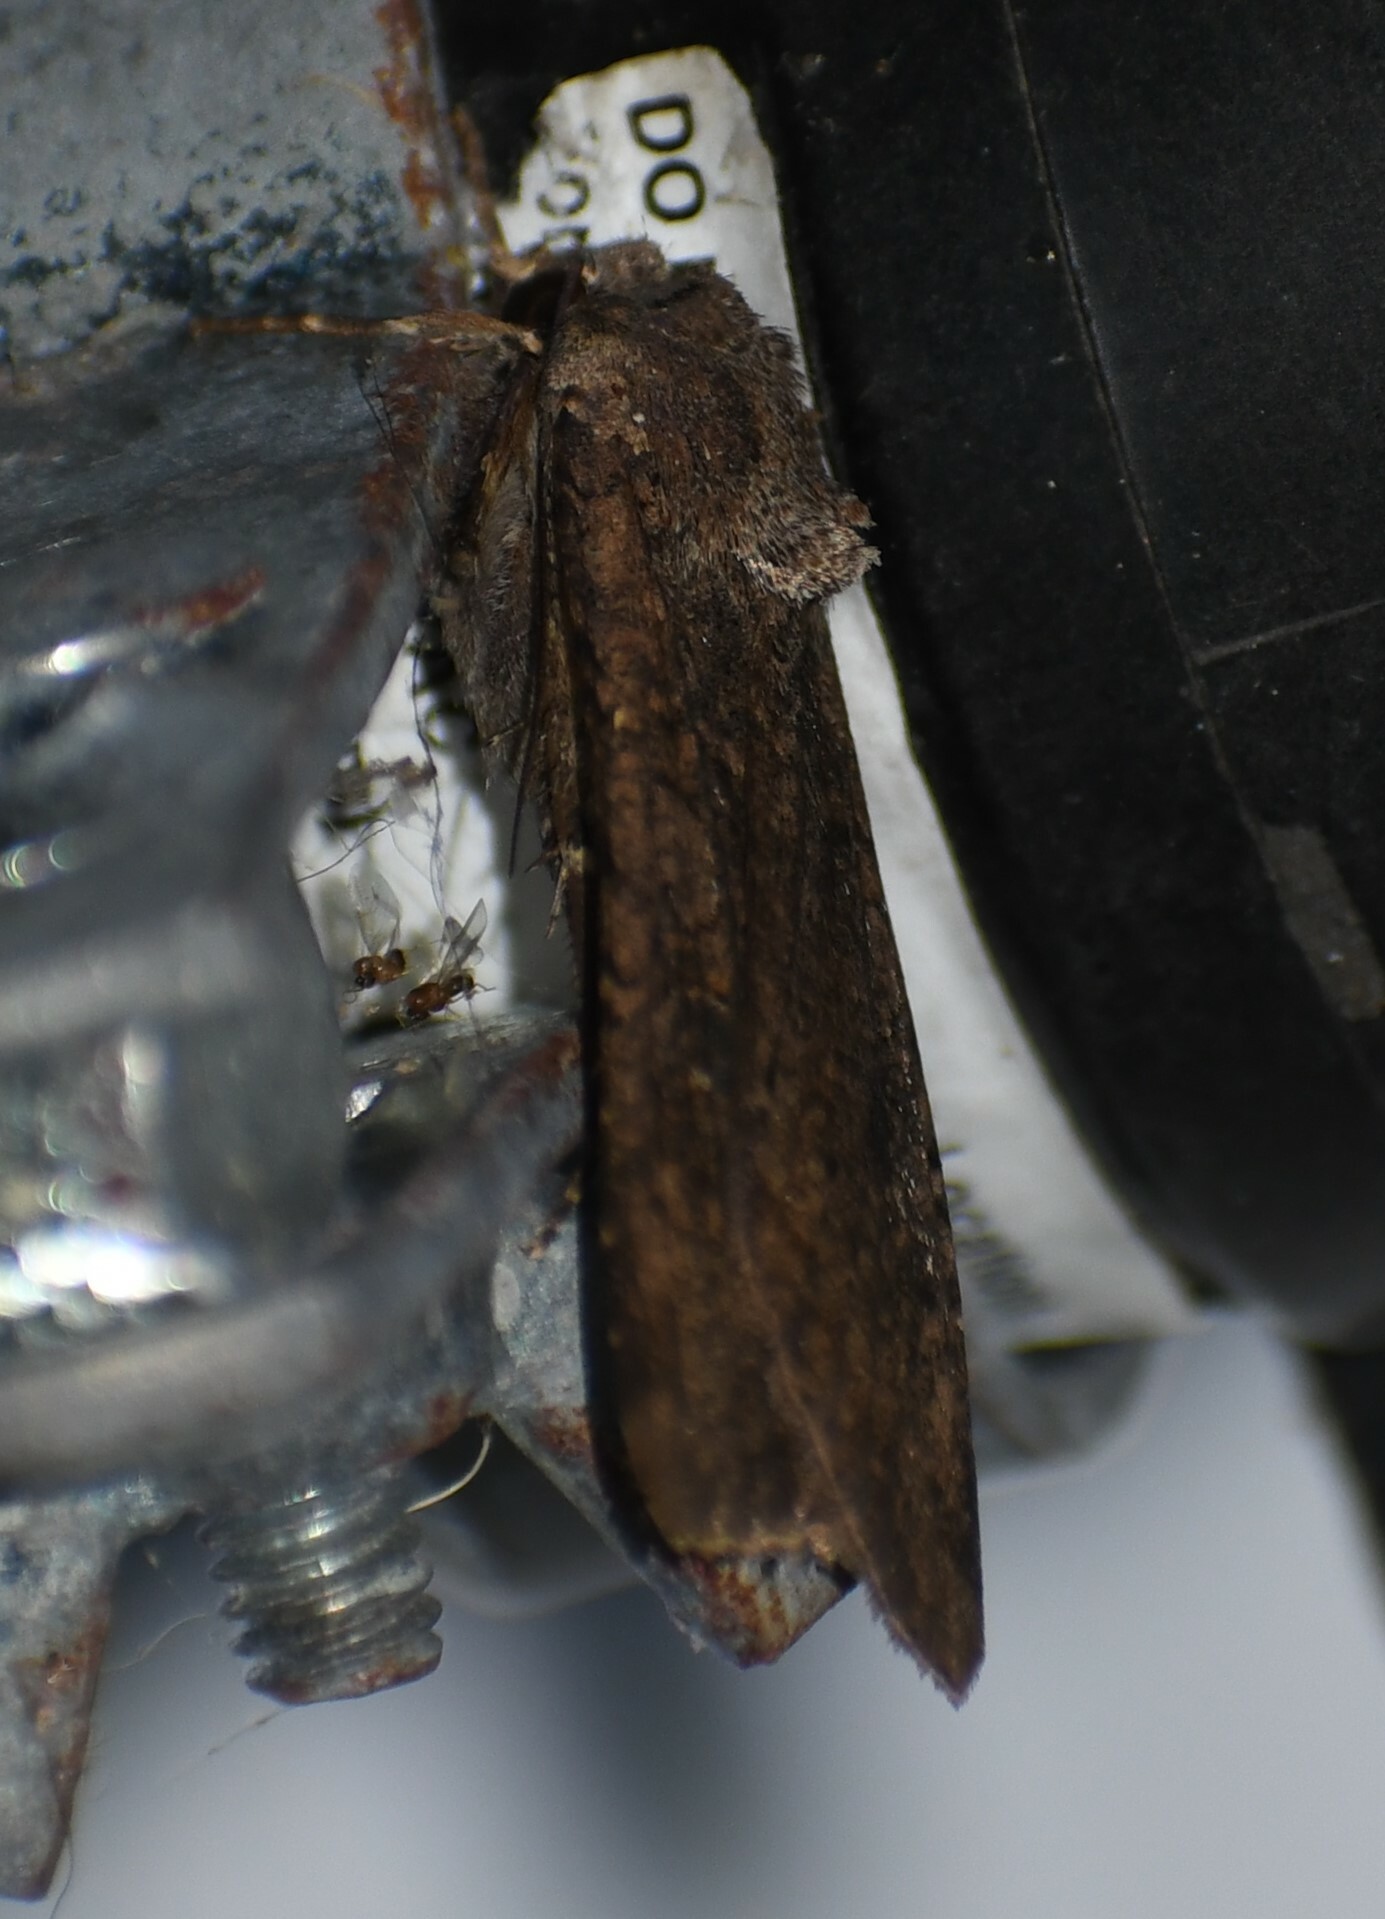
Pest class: cutworms